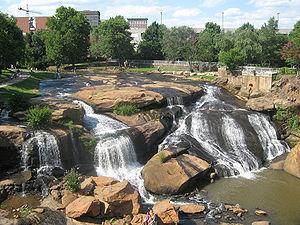
Greenville est une ville de l'État de Caroline du Sud aux États-Unis. Elle est le siège et la plus grande ville du comté de Greenville. Avec ses maisons historiques et ses gratte-ciels modernes, Greenville est décrit comme un exemple de la rencontre du « Vieux Sud » et du « Nouveau Sud ».